Kashgar

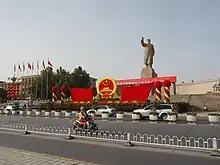
People's Park in the centre of Kashgar, during celebrations of the 60th anniversary of the establishment of the Xinjiang Uygur Autonomous Region

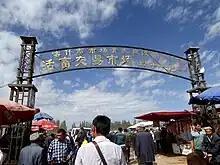
Entrance to the Kashgar Sunday Market

Kashgar was the scene of continual battles from 1933 to 1934. Ma Shaowu, a Chinese Muslim, was the Tao-yin of Kashgar, and he fought against Uyghur rebels. He was joined by another Chinese Muslim general, Ma Zhancang.